Balke Church

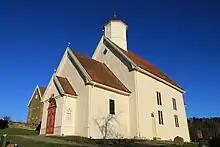
View of the church

Balke Church is a parish church of the Church of Norway in Østre Toten Municipality in Innlandet county, Norway. It is located in the village of Skreia. It is one of the churches for the Balke parish which is part of the Toten prosti (deanery) in the Diocese of Hamar. The white, stone church was built in a long church design around the year 1170 using plans drawn up by an unknown architect. The church seats about 290 people.